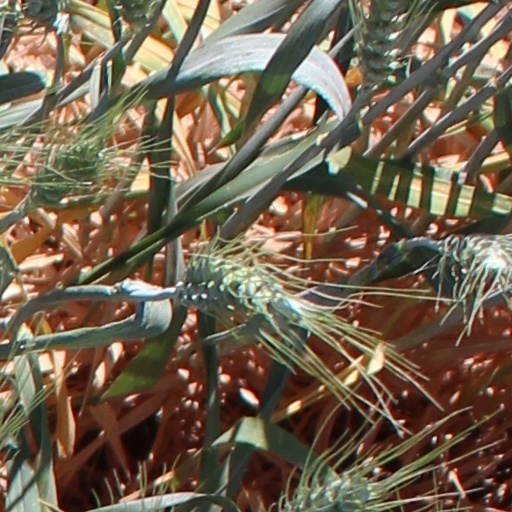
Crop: wheat